Clan Scott

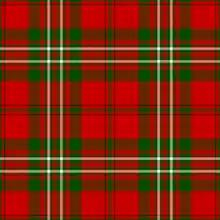
"Scott" tartan, as published in 1842 in "Vestiarium Scoticum".

Several Scotts fought for the government during the Jacobite rising of 1745. Captain John Scott commanded two companies of Royal Scots was defeated and taken prisoner at the Highbridge Skirmish in August 1745. During the action Scott had lost a sergeant and up to six men killed. Scott himself was wounded but the Jacobite MacDonald of Keppoch arranged for his wound to be dressed at Cameron of Lochiel's Achnacarry Castle.